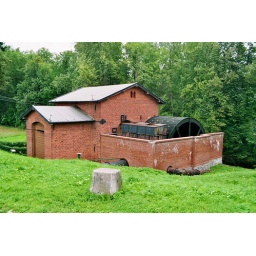
Machine house for the slipway system, powered by water only.